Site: brandenburg
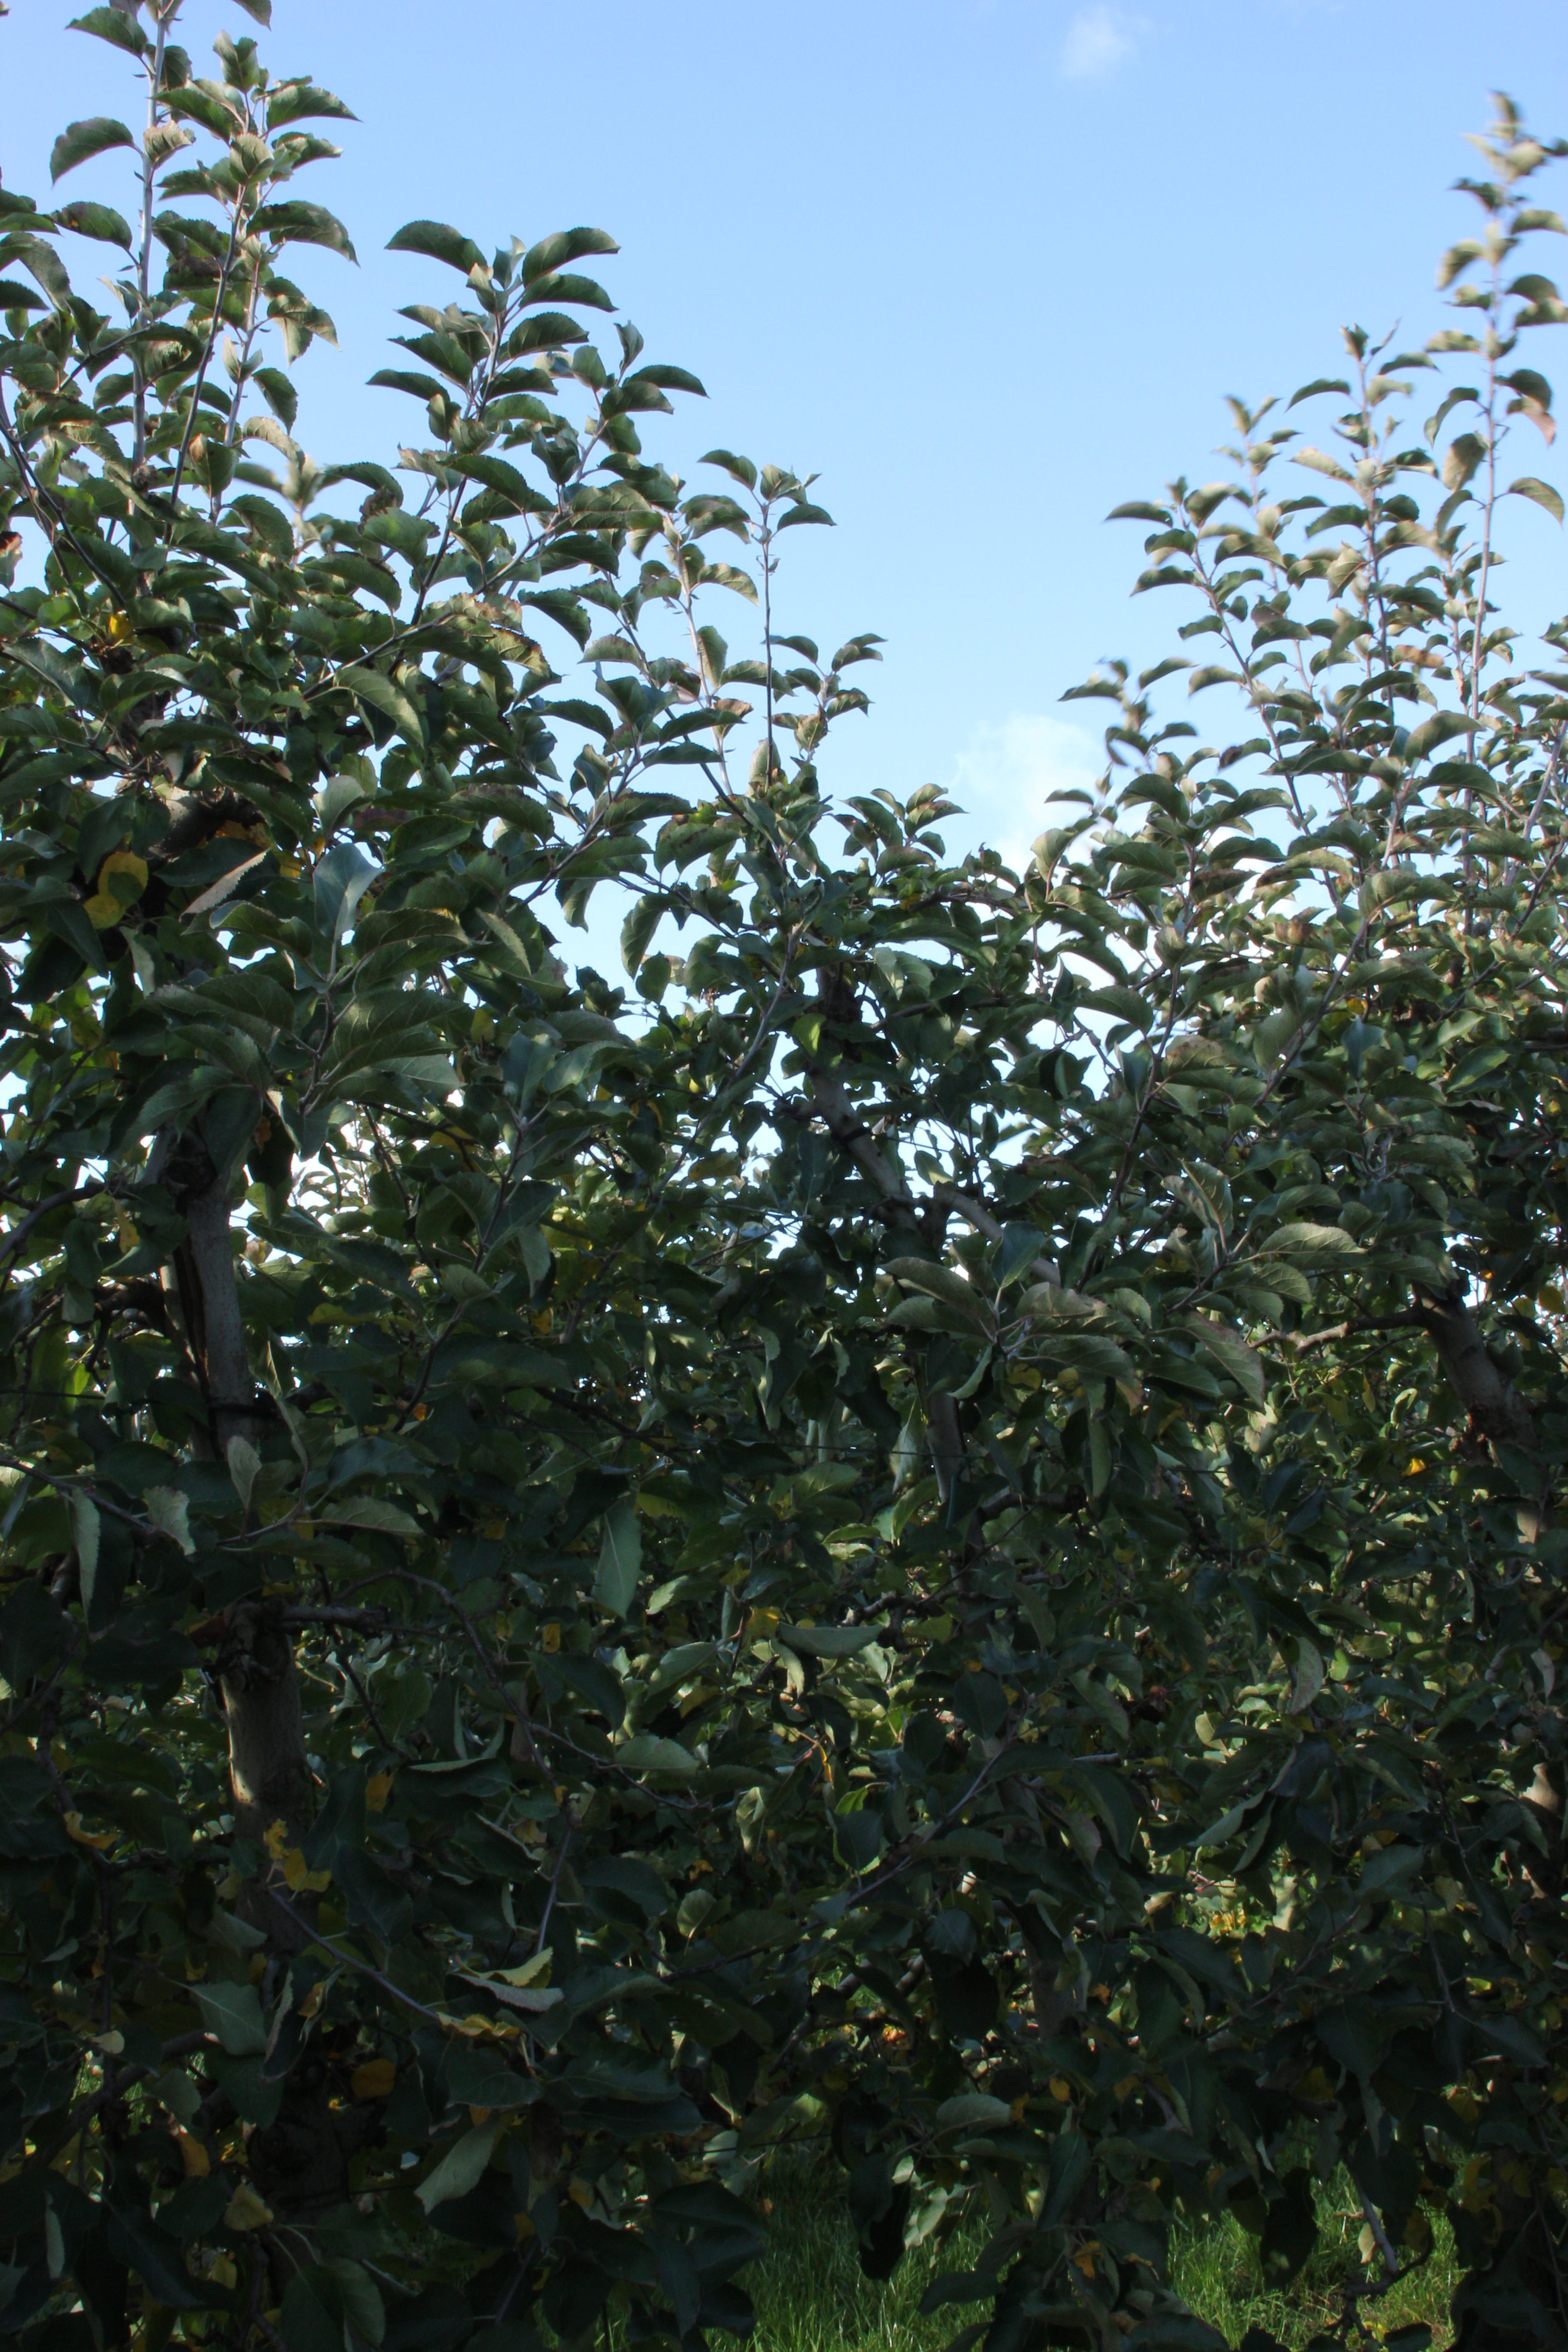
Growth stage (BBCH 91): Senescence, beginning of dormancy